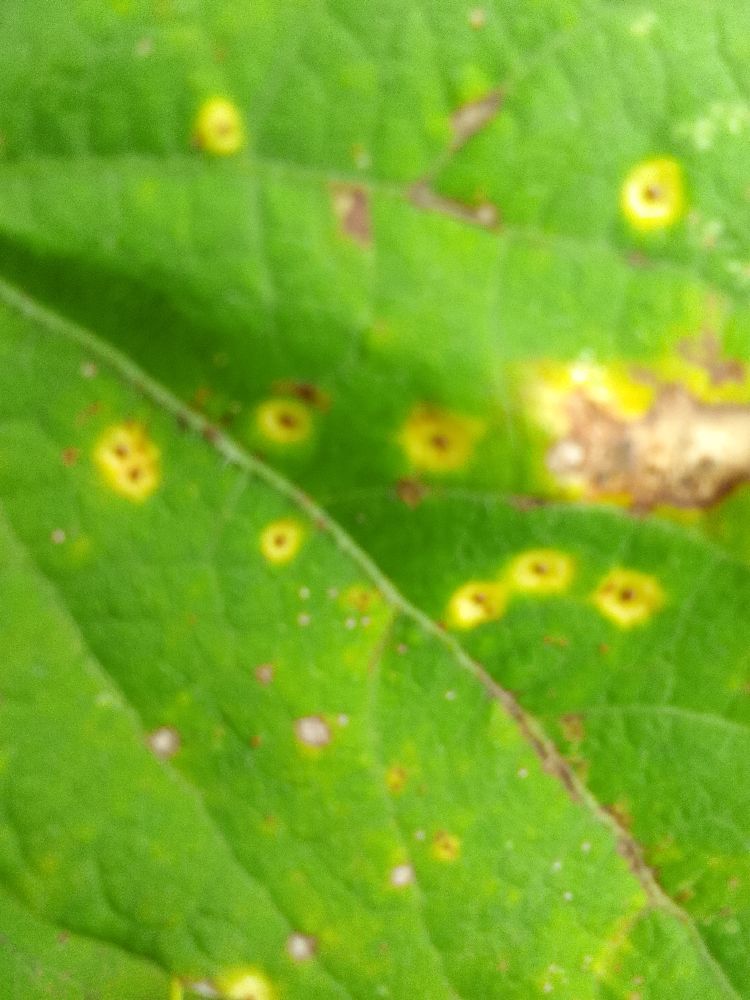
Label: rust